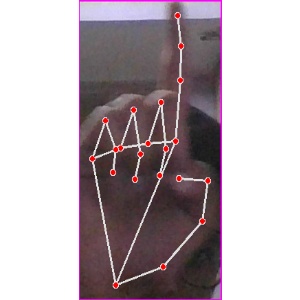
अक्षर: क